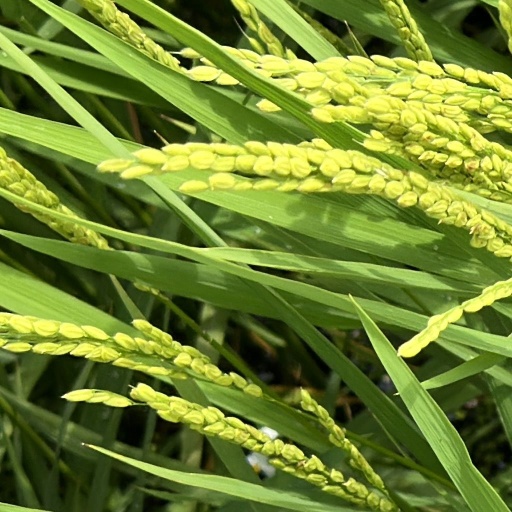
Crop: rice